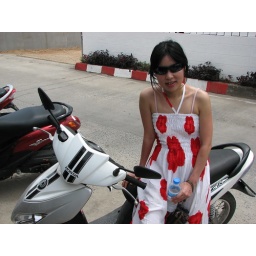
Wearing that cute new sun dress she bought in Lamai!